George Washington Rains

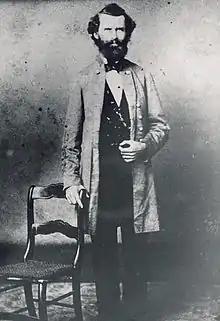
George W. Rains during the Civil War

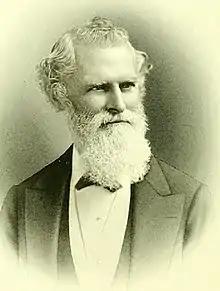
Rains in later years

George Washington Rains (1817 – March 21, 1898) was a United States Army and later Confederate States Army officer. A skilled engineer and inventor; he was instrumental in providing the Confederacy with much-needed gunpowder throughout the American Civil War. He also was the younger brother of fellow Confederate general Gabriel J. Rains.